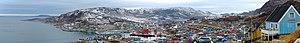
Qaqortoq, Groenland. Panorama obtenu en assemblant trois photos prises avec un appareil numérique compact Canon DIGITAL IXUS 800 IS.